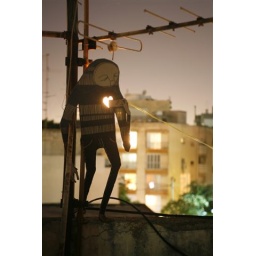
bound by the ties of paper cup phones-side one